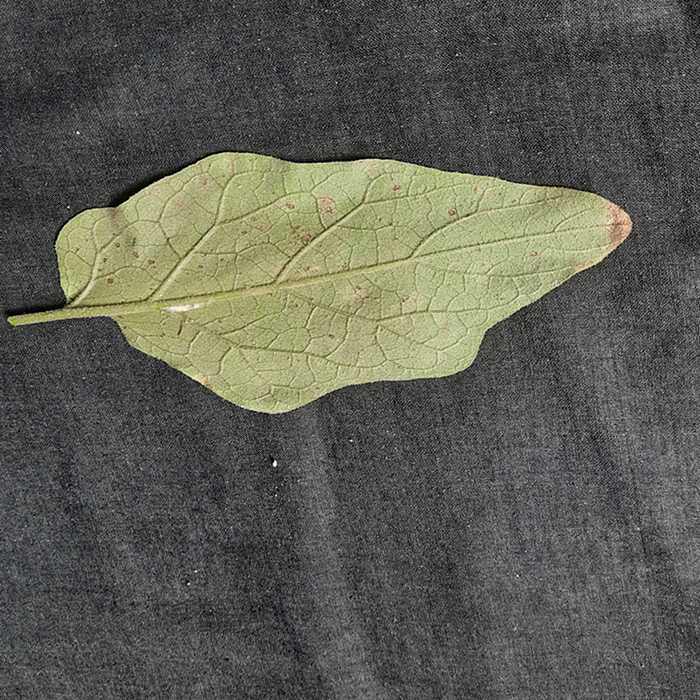
Plant: Eggplant
Label: Eggplant Cercopora leaf spot